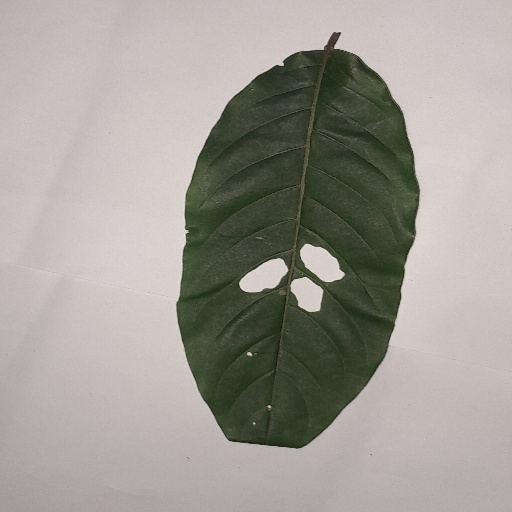
Species: HariTaki
Leaf condition: Shot Hole